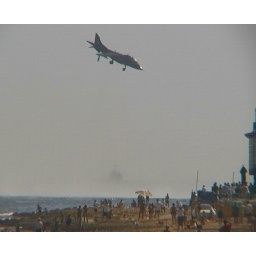
Harrier plane hovers near a beach to impress people.